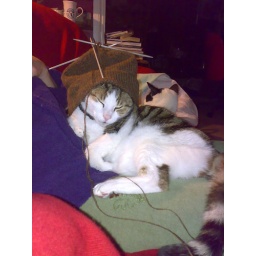
cat in an unfinished hat